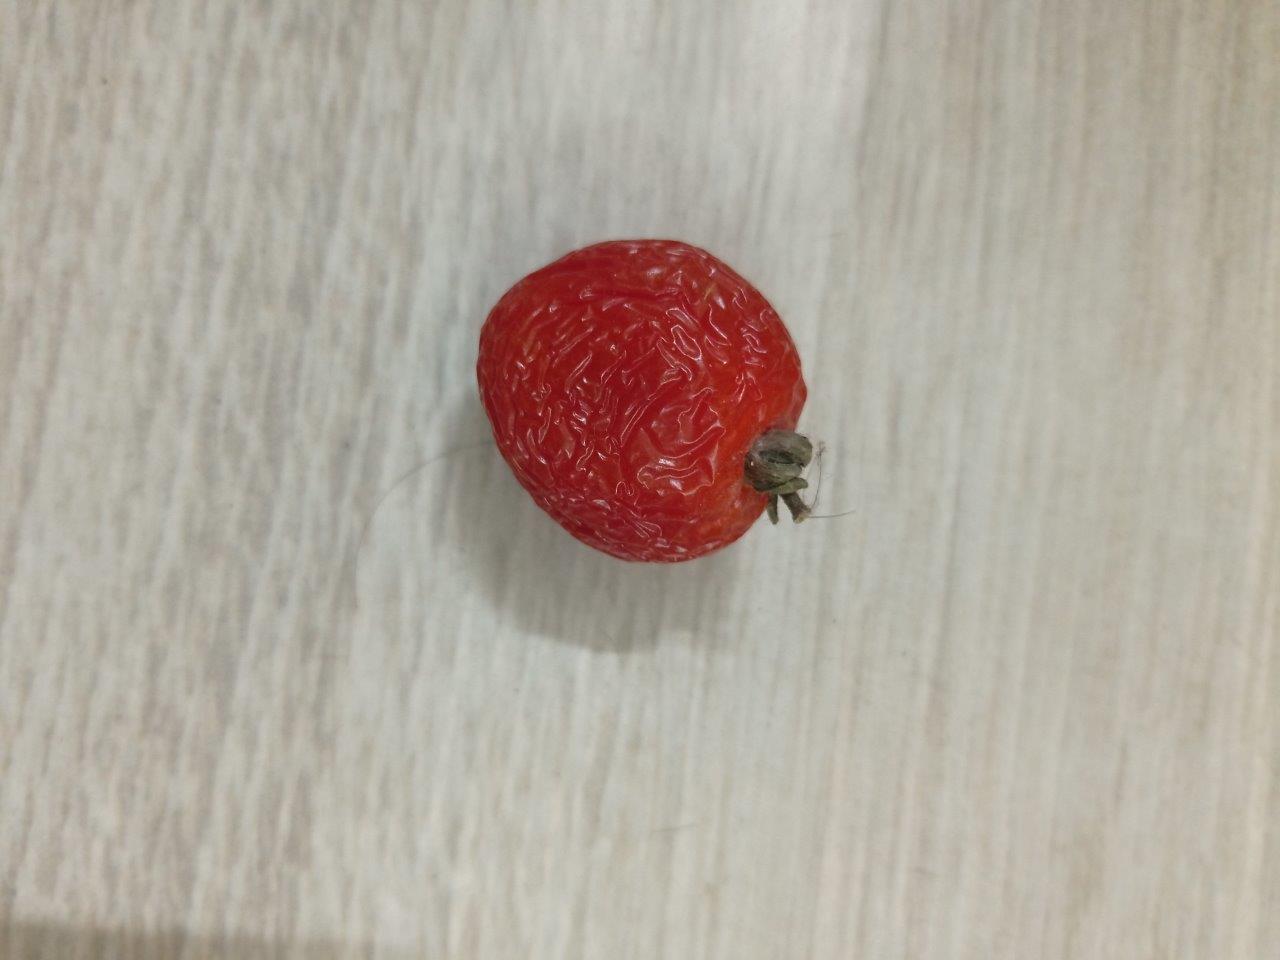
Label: Rotten